Knesset building

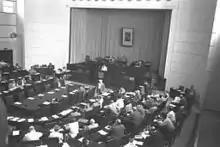
A meeting of the first Knesset at the Kessem Cinema, 1949

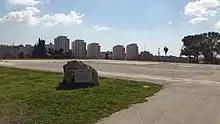
Knesset's helicopter landing pad

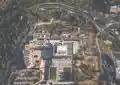
Aerial view of the Knesset during the 2021 Blue Flag

Ahead of Israeli Independence, the leadership of the Yishuv formed the and the on 18 April 1948, with both organizations working out of the Jewish National Fund's headquarters in Tel Aviv. Following the Israeli Declaration of Independence, both organizations were replaced by the Provisional State Council, which remained at the JNF's headquarters until June, when they were evicted by JNF personnel who returned from Jerusalem. Following their eviction, the Council relocated to the , convening on the second floor in a room consisting of two converted bedrooms and preparing for a general election to be held later that year. After the election was postponed in July, the council moved to the Tel Aviv Museum of Art, convening mostly in the evenings to avoid disrupting the museum's operations.